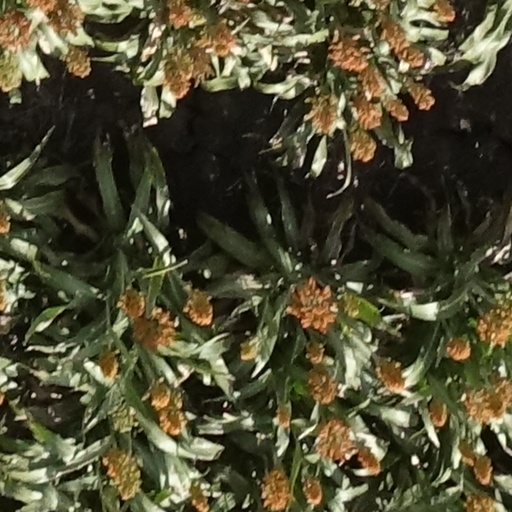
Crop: sorghum